412th Test Wing

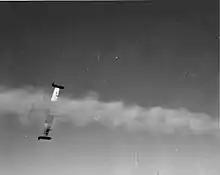
F-89J firing a live nuclear tipped Genie missile

On 18 August 1955 the 412th Fighter Group (Air Defense) was activated by Air Defense Command (ADC) at Wurtsmith Air Force Base, Michigan, where it assumed the mission, personnel and equipment of the 527th Air Defense Group, which was simultaneously inactivated. This action was part of ADC's Project Arrow, which was designed to bring back on the active list the fighter units which had compiled memorable records in the two world wars. The 445th Fighter-Interceptor Squadron moved from Geiger Field, Washington and assumed the Northrop F-89D Scorpions of the 527th's 87th Fighter-Interceptor Squadron, since Project Arrow also reunited fighter squadrons with their traditional group headquarters. These two seat interceptor aircraft were radar equipped and armed with Mighty Mouse rockets. The 412th was also assigned several support organizations as the host for active duty USAF units at Wurtsmith.